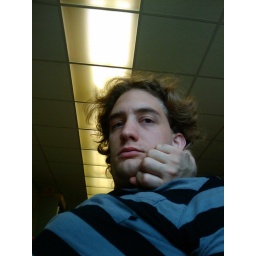
upset about the windy window next to my desk remaining open under orders from erez due to an ac malfunction.